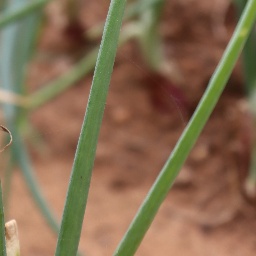
Label: healthy